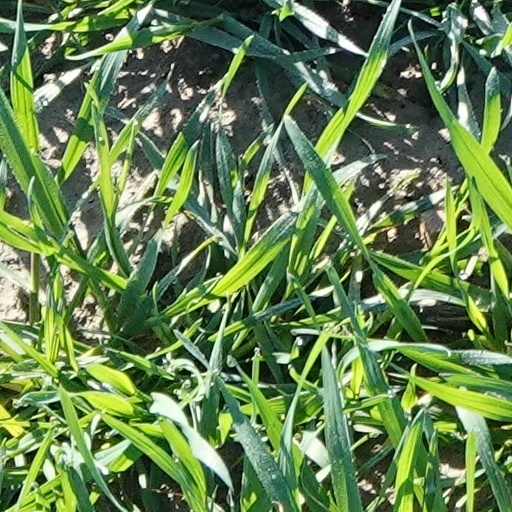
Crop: wheat